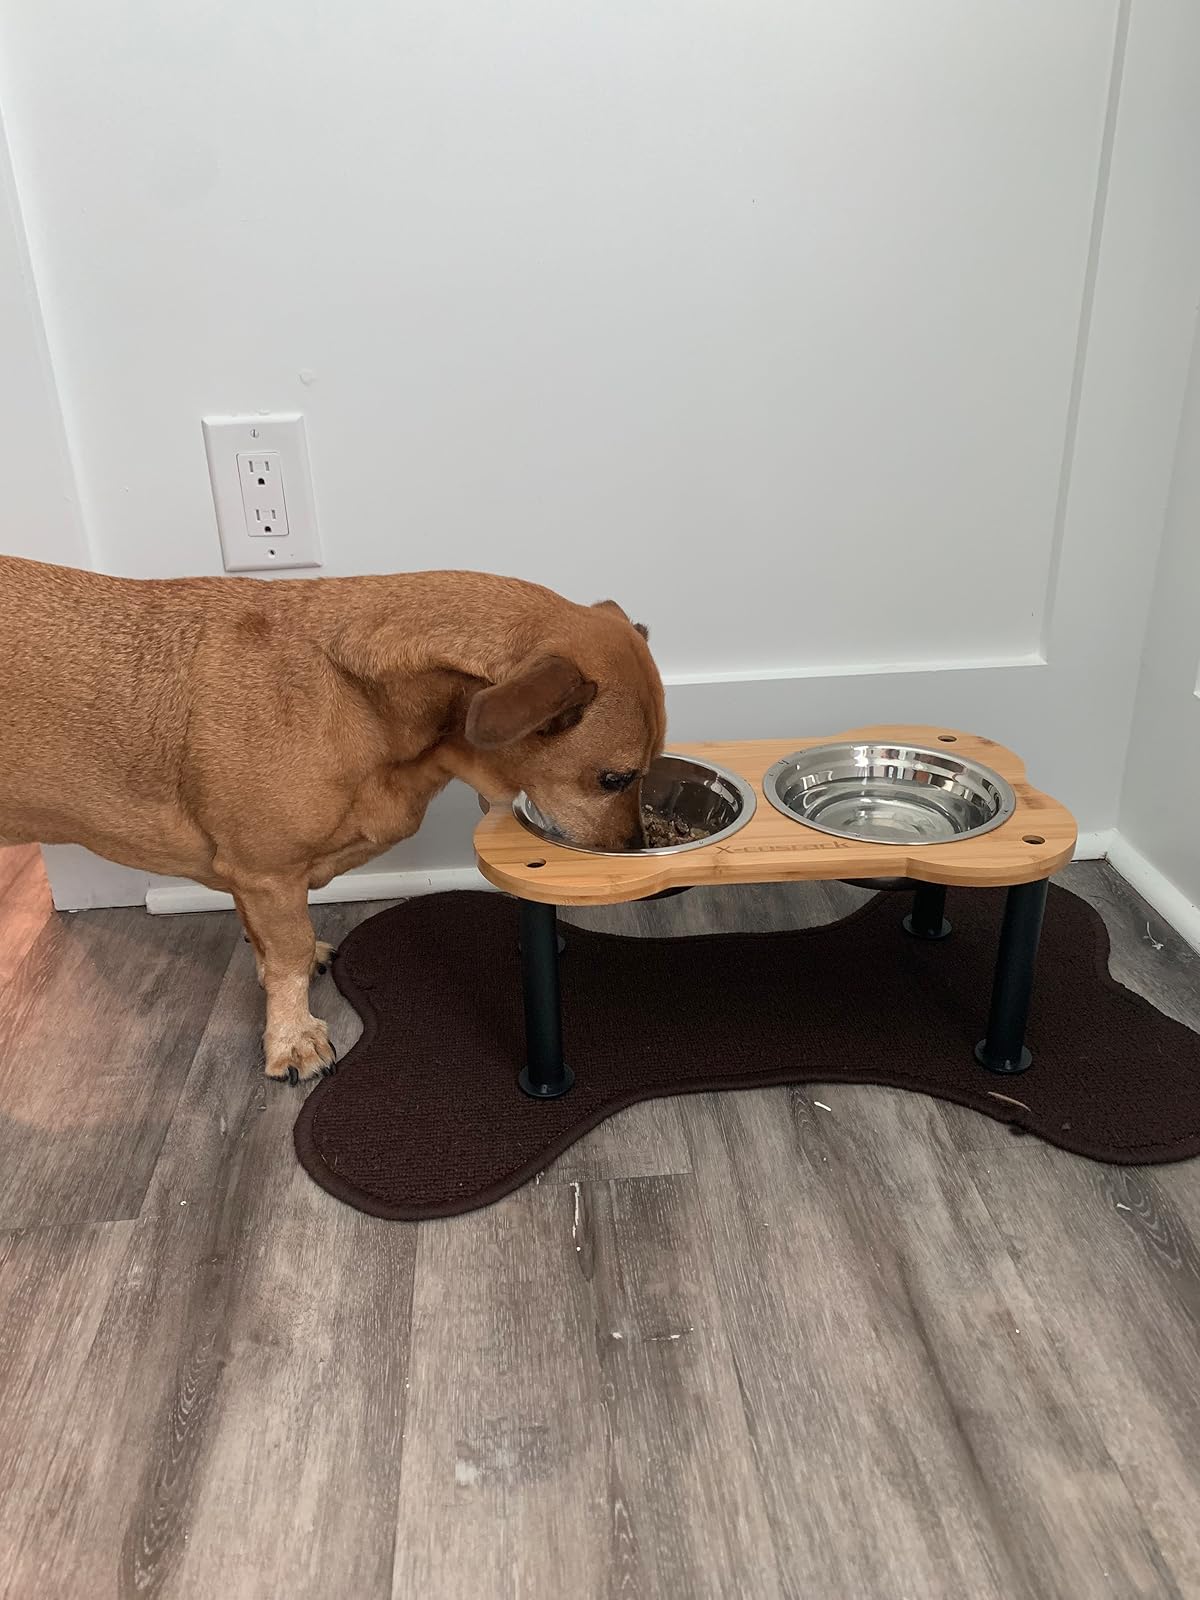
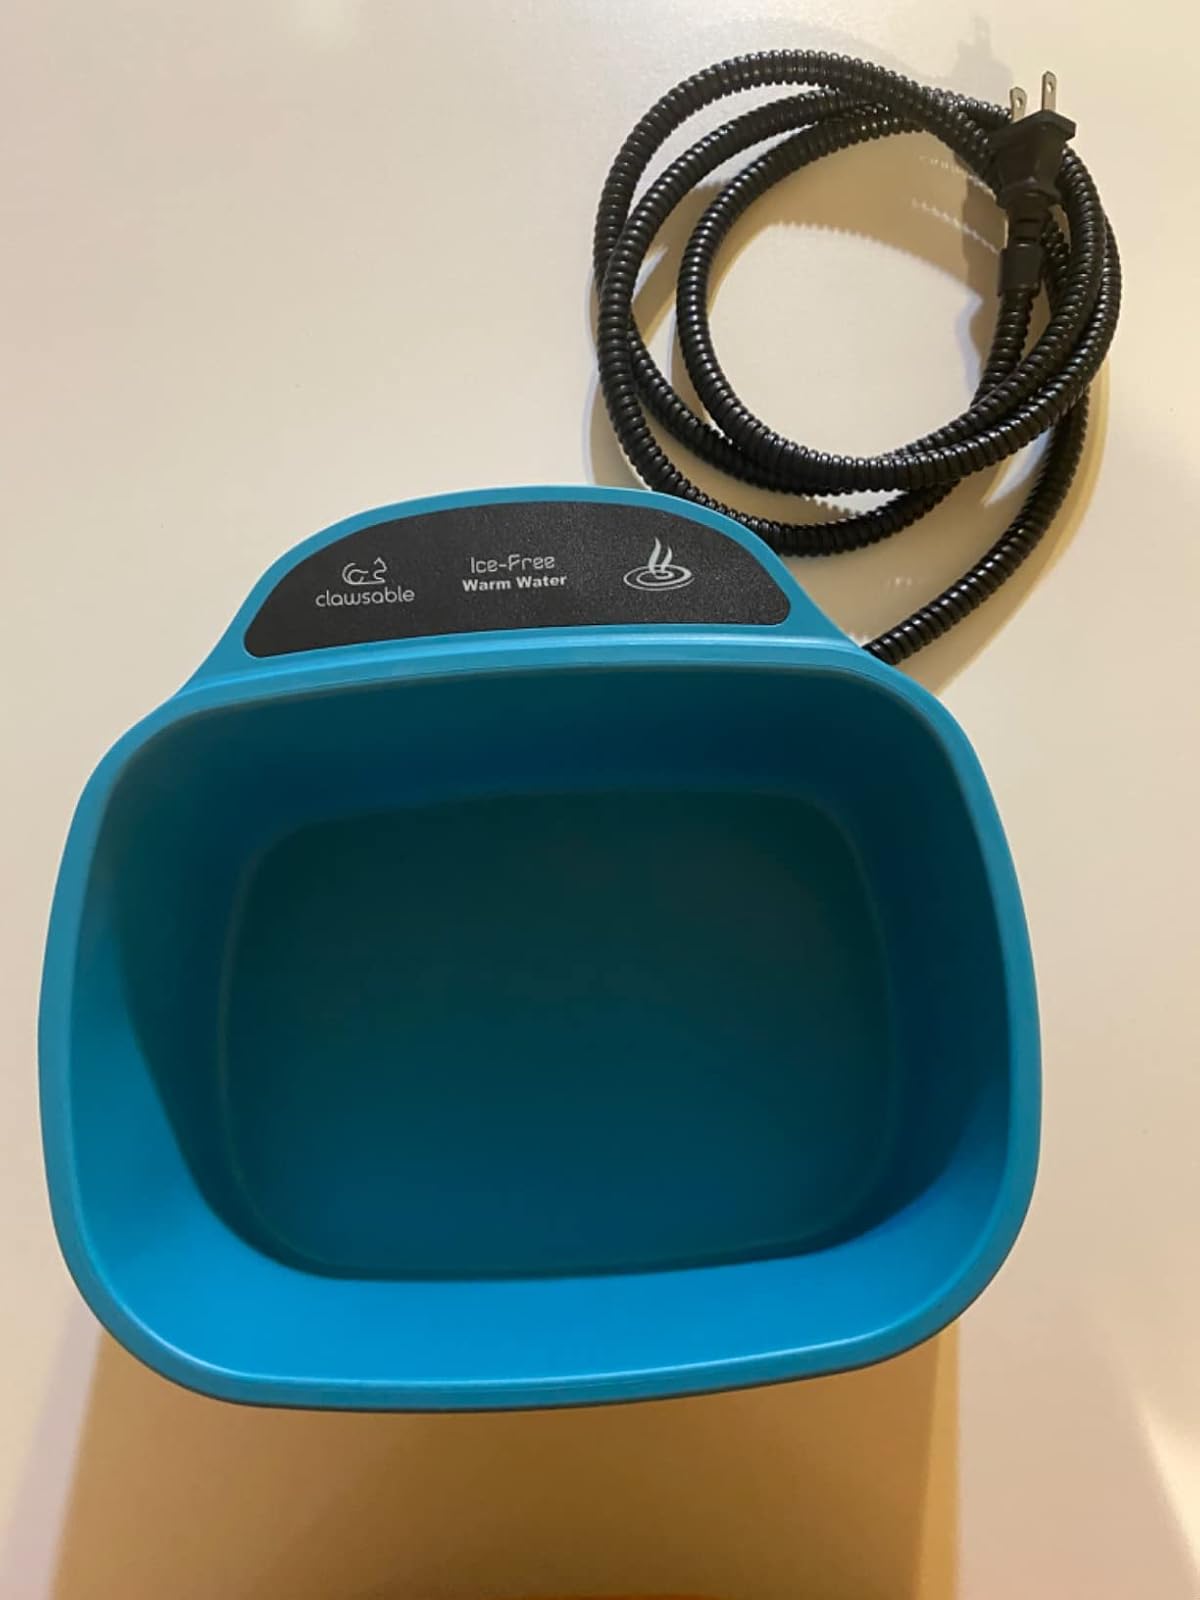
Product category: items_bowl
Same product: no